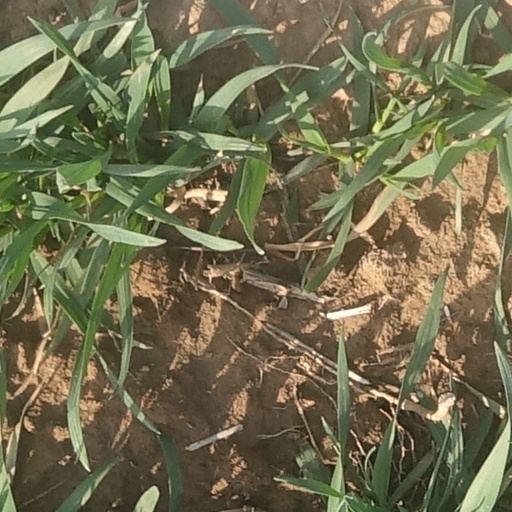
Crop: wheat